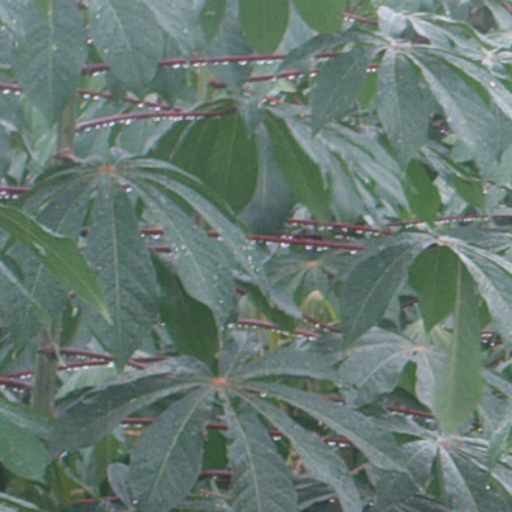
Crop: cassava